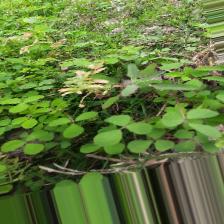
Label: Ascochyta blight